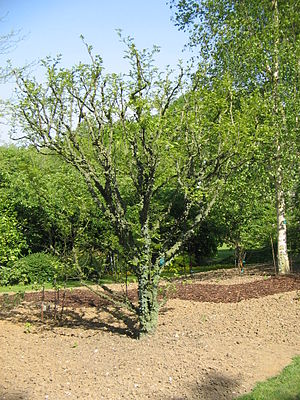
Tandpinetræ / Galleri
Vækstform.
Tandpinetræ er en løvfældende plante, som enten bliver en stor busk eller et lille træ. Alle dele af planten er duftende: blade, bark og det gullige ved. Af barken udtrækkes der en duftende olie. Det danske navn skyldes, at den oprindelige befolkning i Nordamerika tyggede bark og frugter mod tandpine.